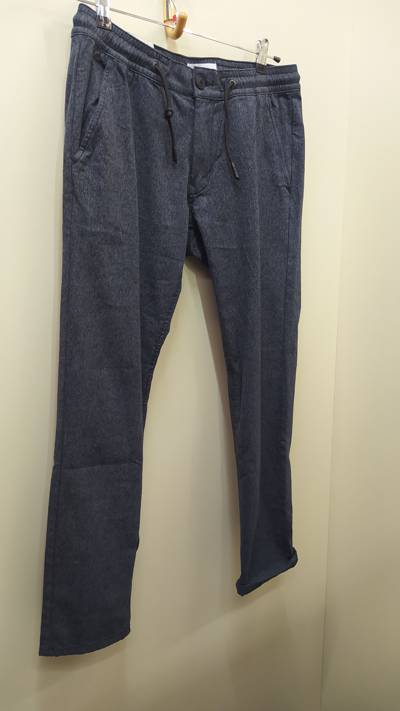
Waste category: clothes